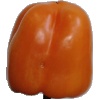
Label: orange_pepper